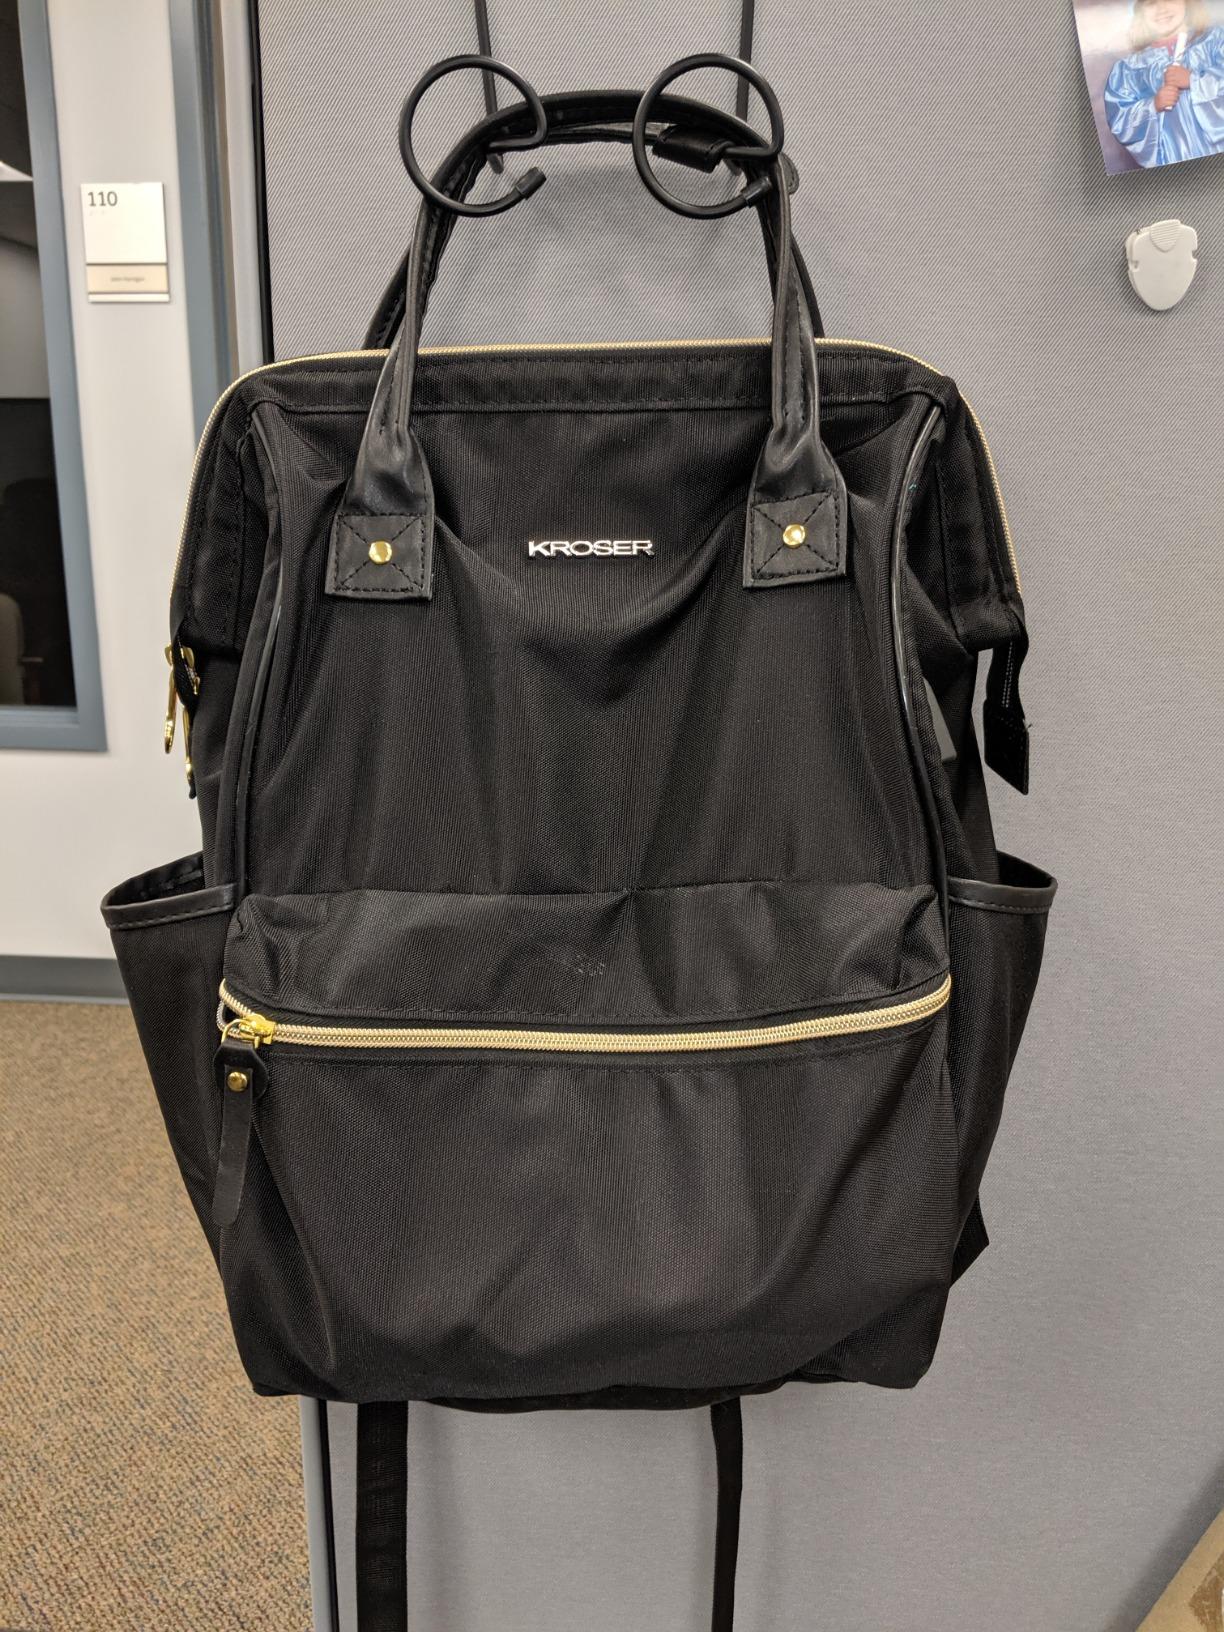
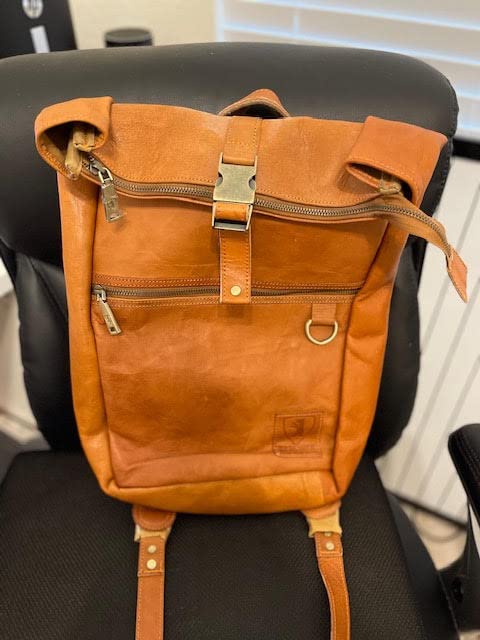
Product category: bag
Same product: no